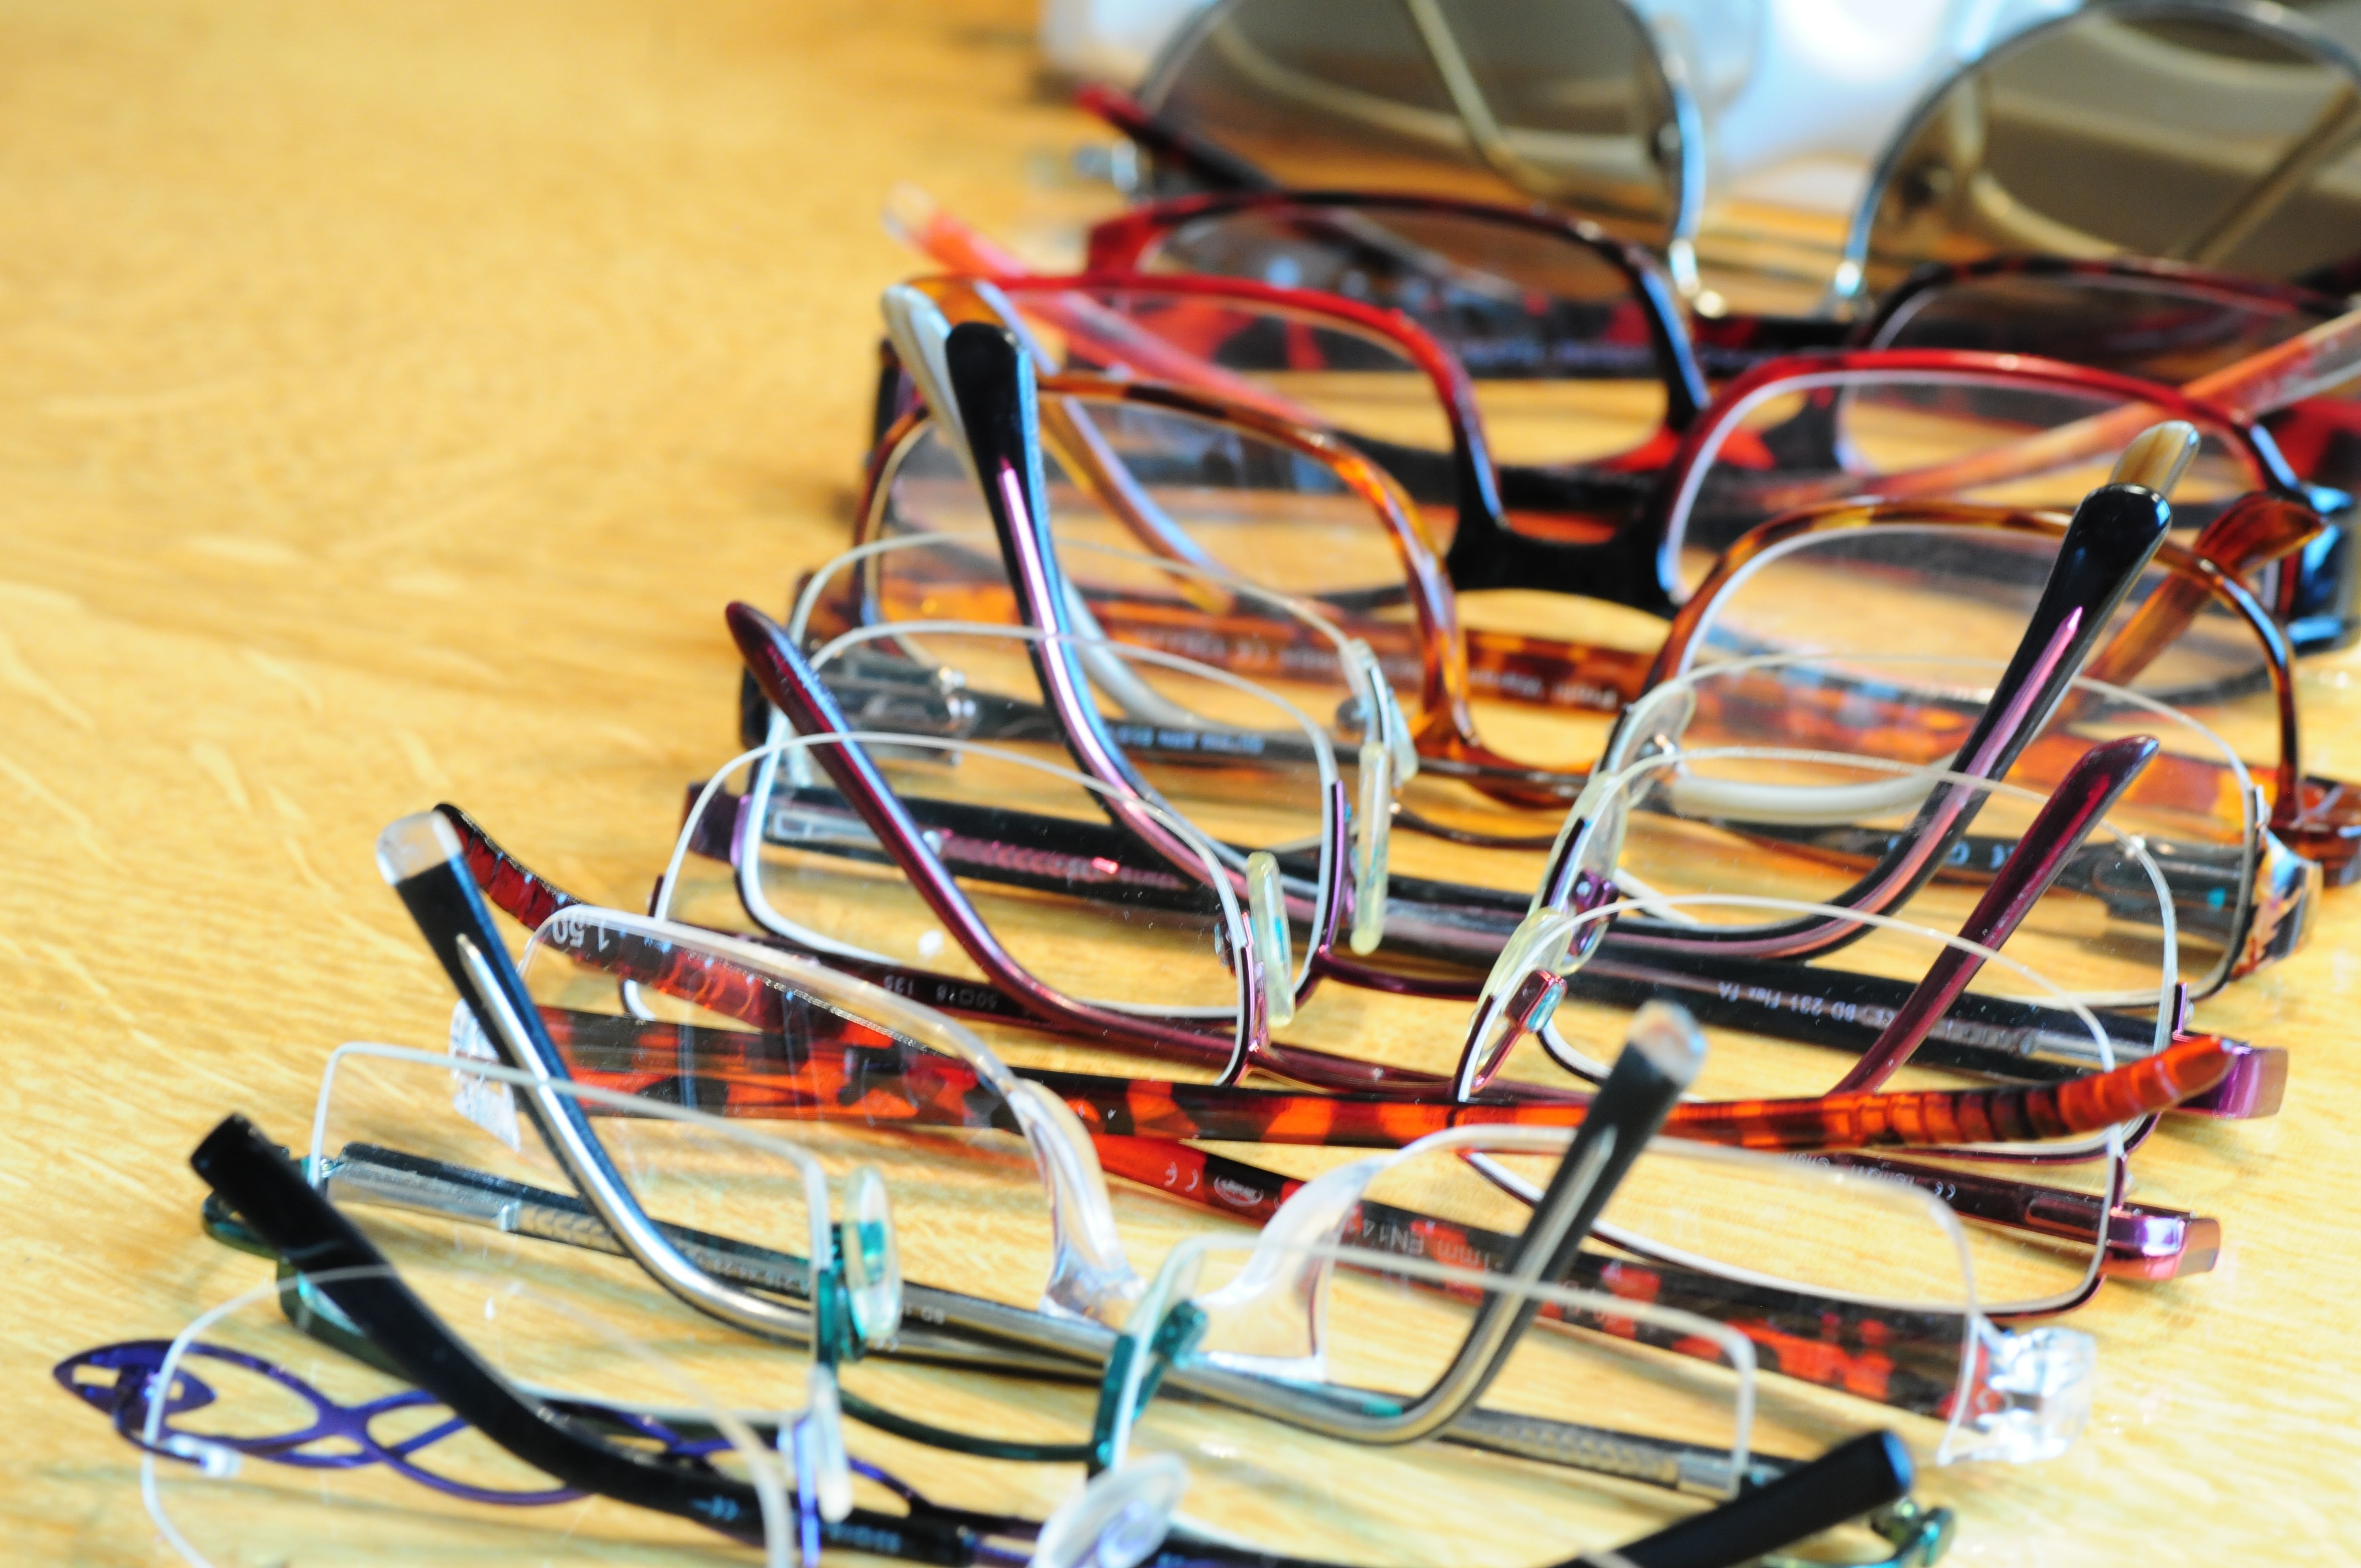
technology, optics, glasses, see, lenses, sehhilfe, eye glasses, by looking, eyeglass frame, larger view, glasses and opticians, see better, electrical wiring, vision care